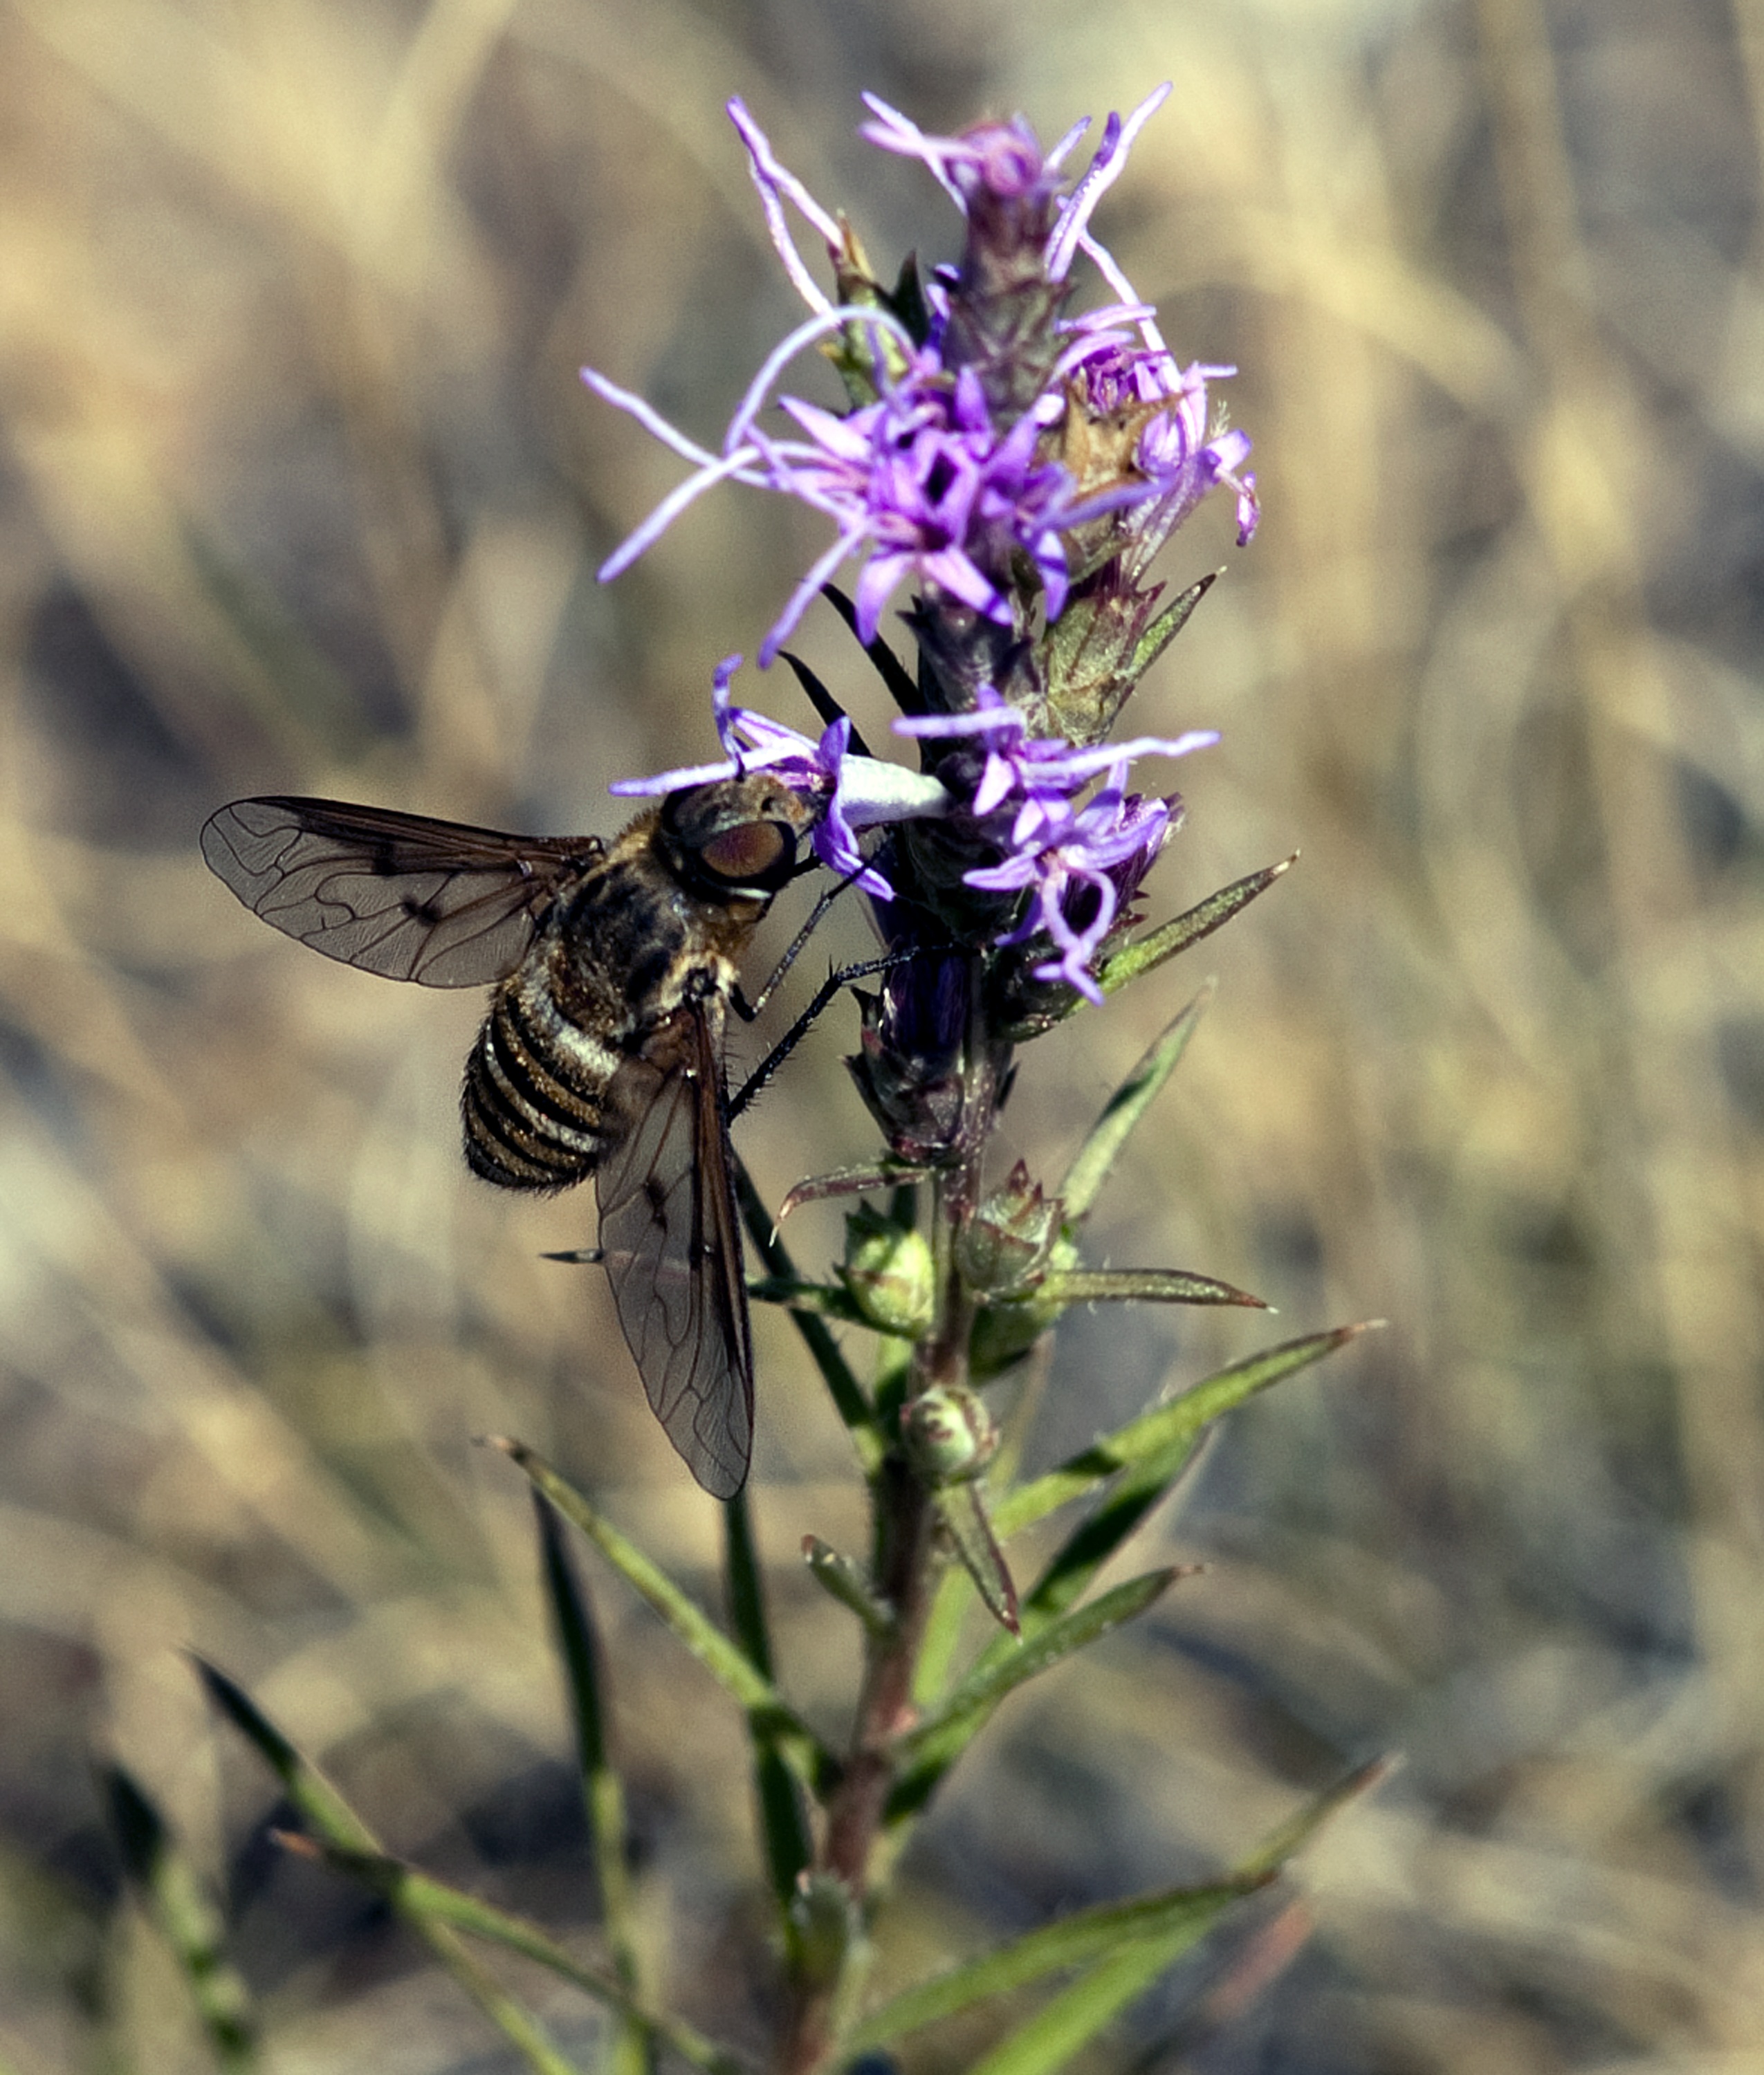
nature, plant, flower, wildlife, pollination, insect, botany, flora, lavender, fauna, invertebrate, wildflower, bee, nectar, macro photography, flowering plant, honey bee, pollinator, membrane winged insect, english lavender